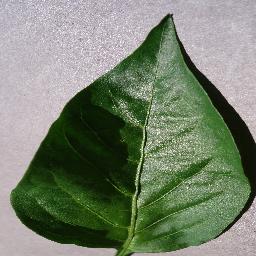
Label: Pepper,_bell___healthy